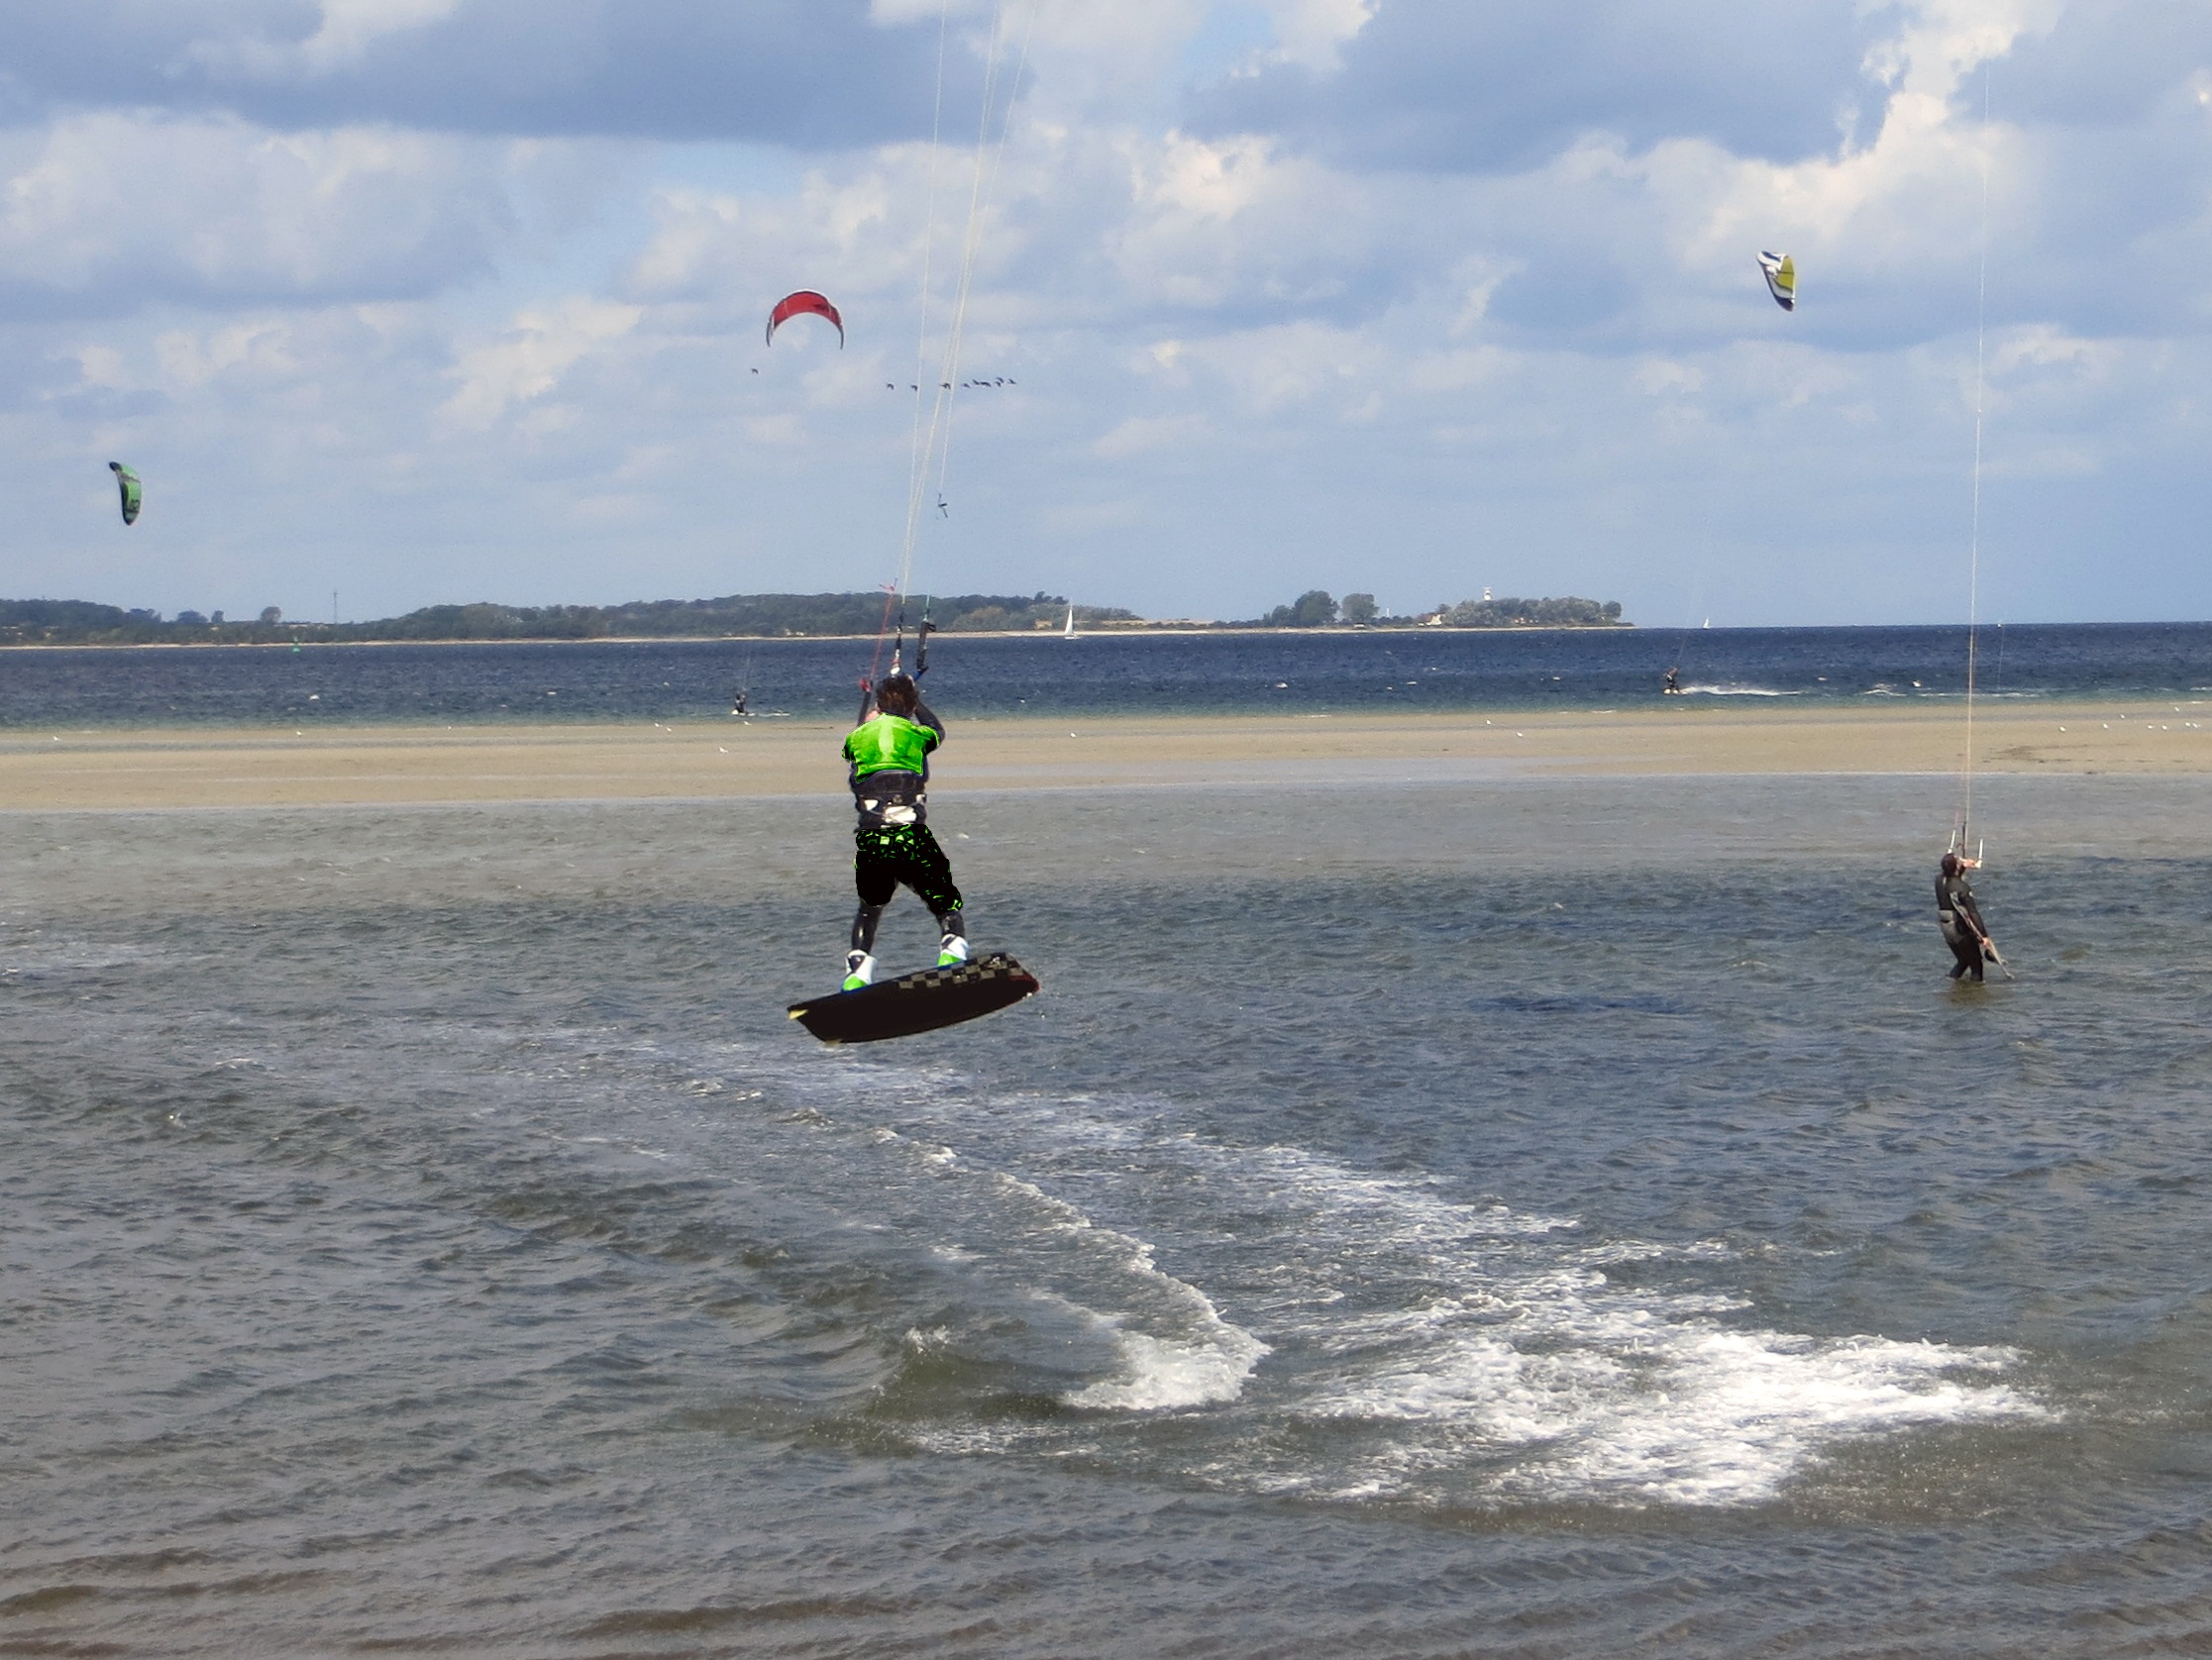
beach, sea, coast, water, sport, wave, wind, jump, sailing, action, extreme sport, leisure, toy, belt, sports, windsurfing, kitesurfing, hobby, kiteboarding, water sports, water sport, kite surfing, kiters, atmosphere of earth, windsports, wind wave, boardsport, kite sports, surface water sports, individual sports